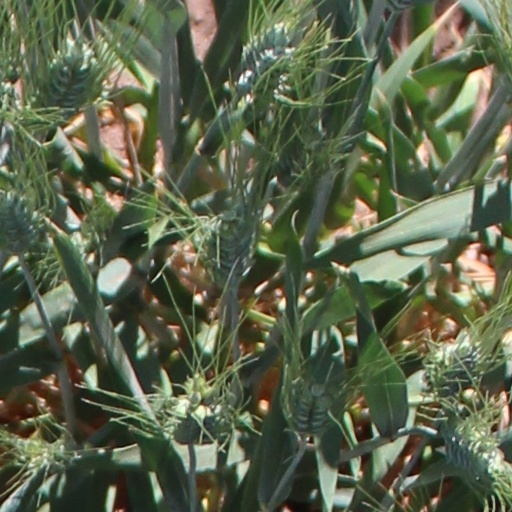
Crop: wheat